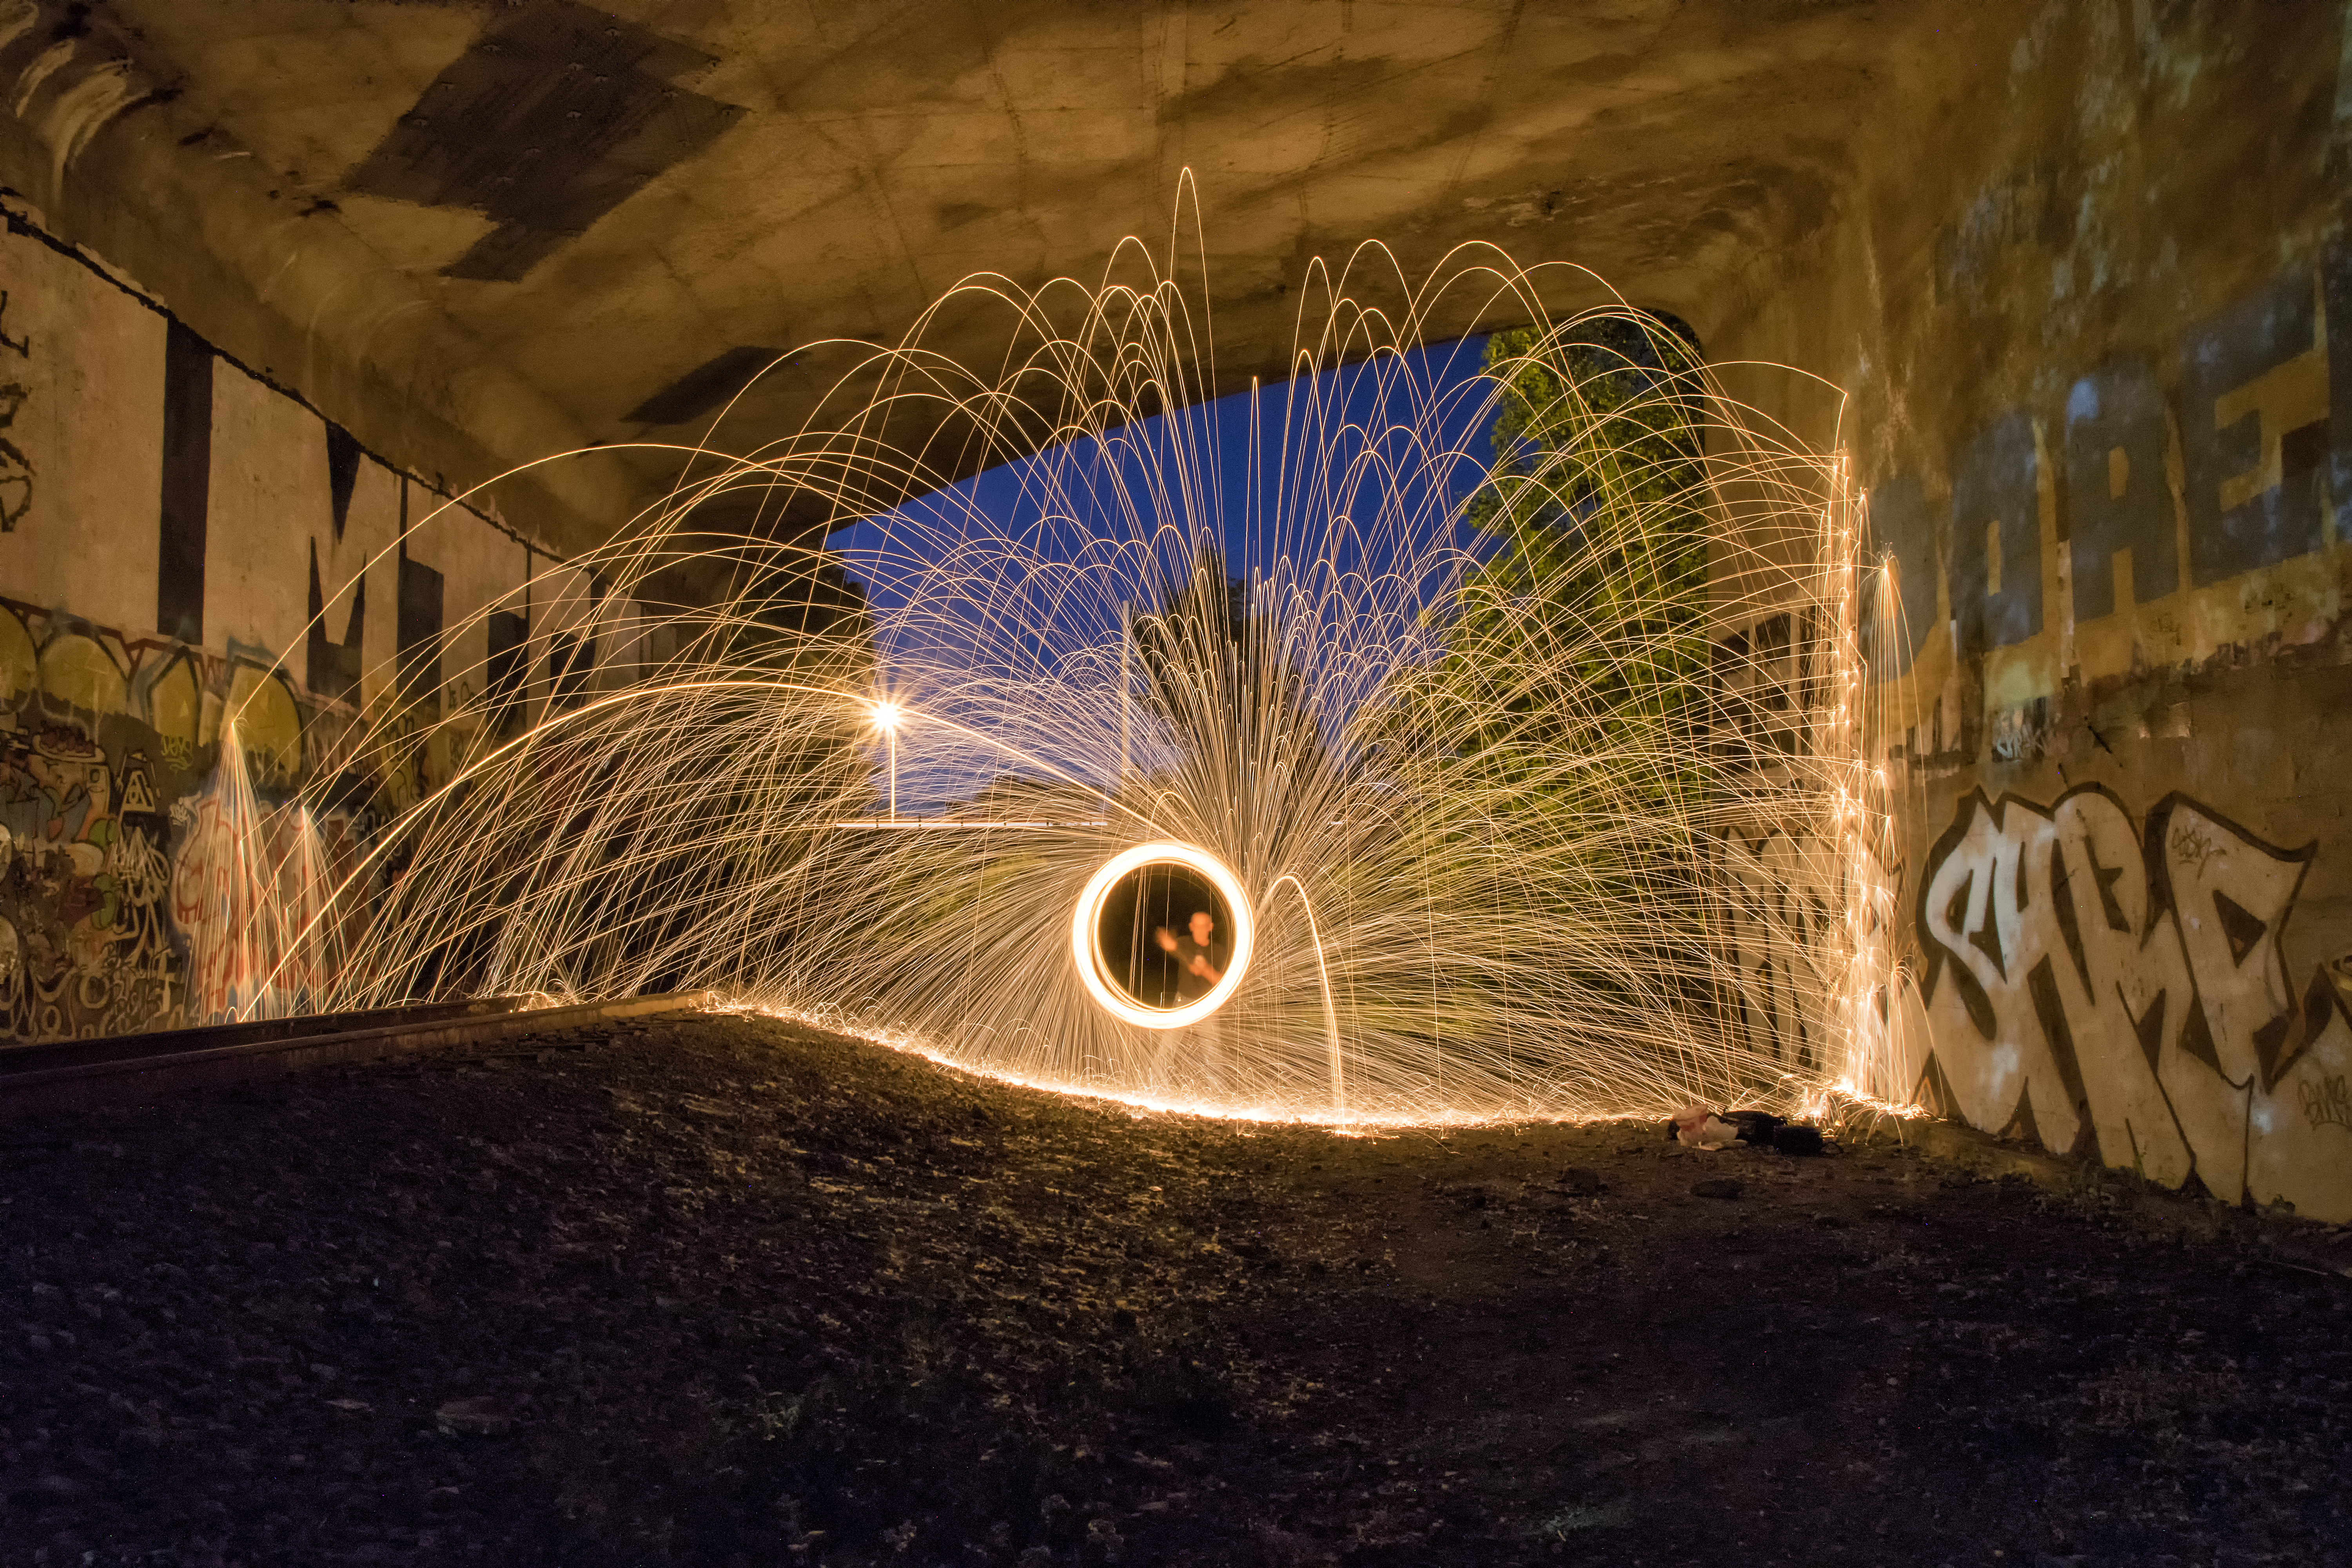
light, night, sunlight, tunnel, darkness, lighting, painting, canada, nuit, peinture, quebec, sherbrooke, lumineuse